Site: brandenburg
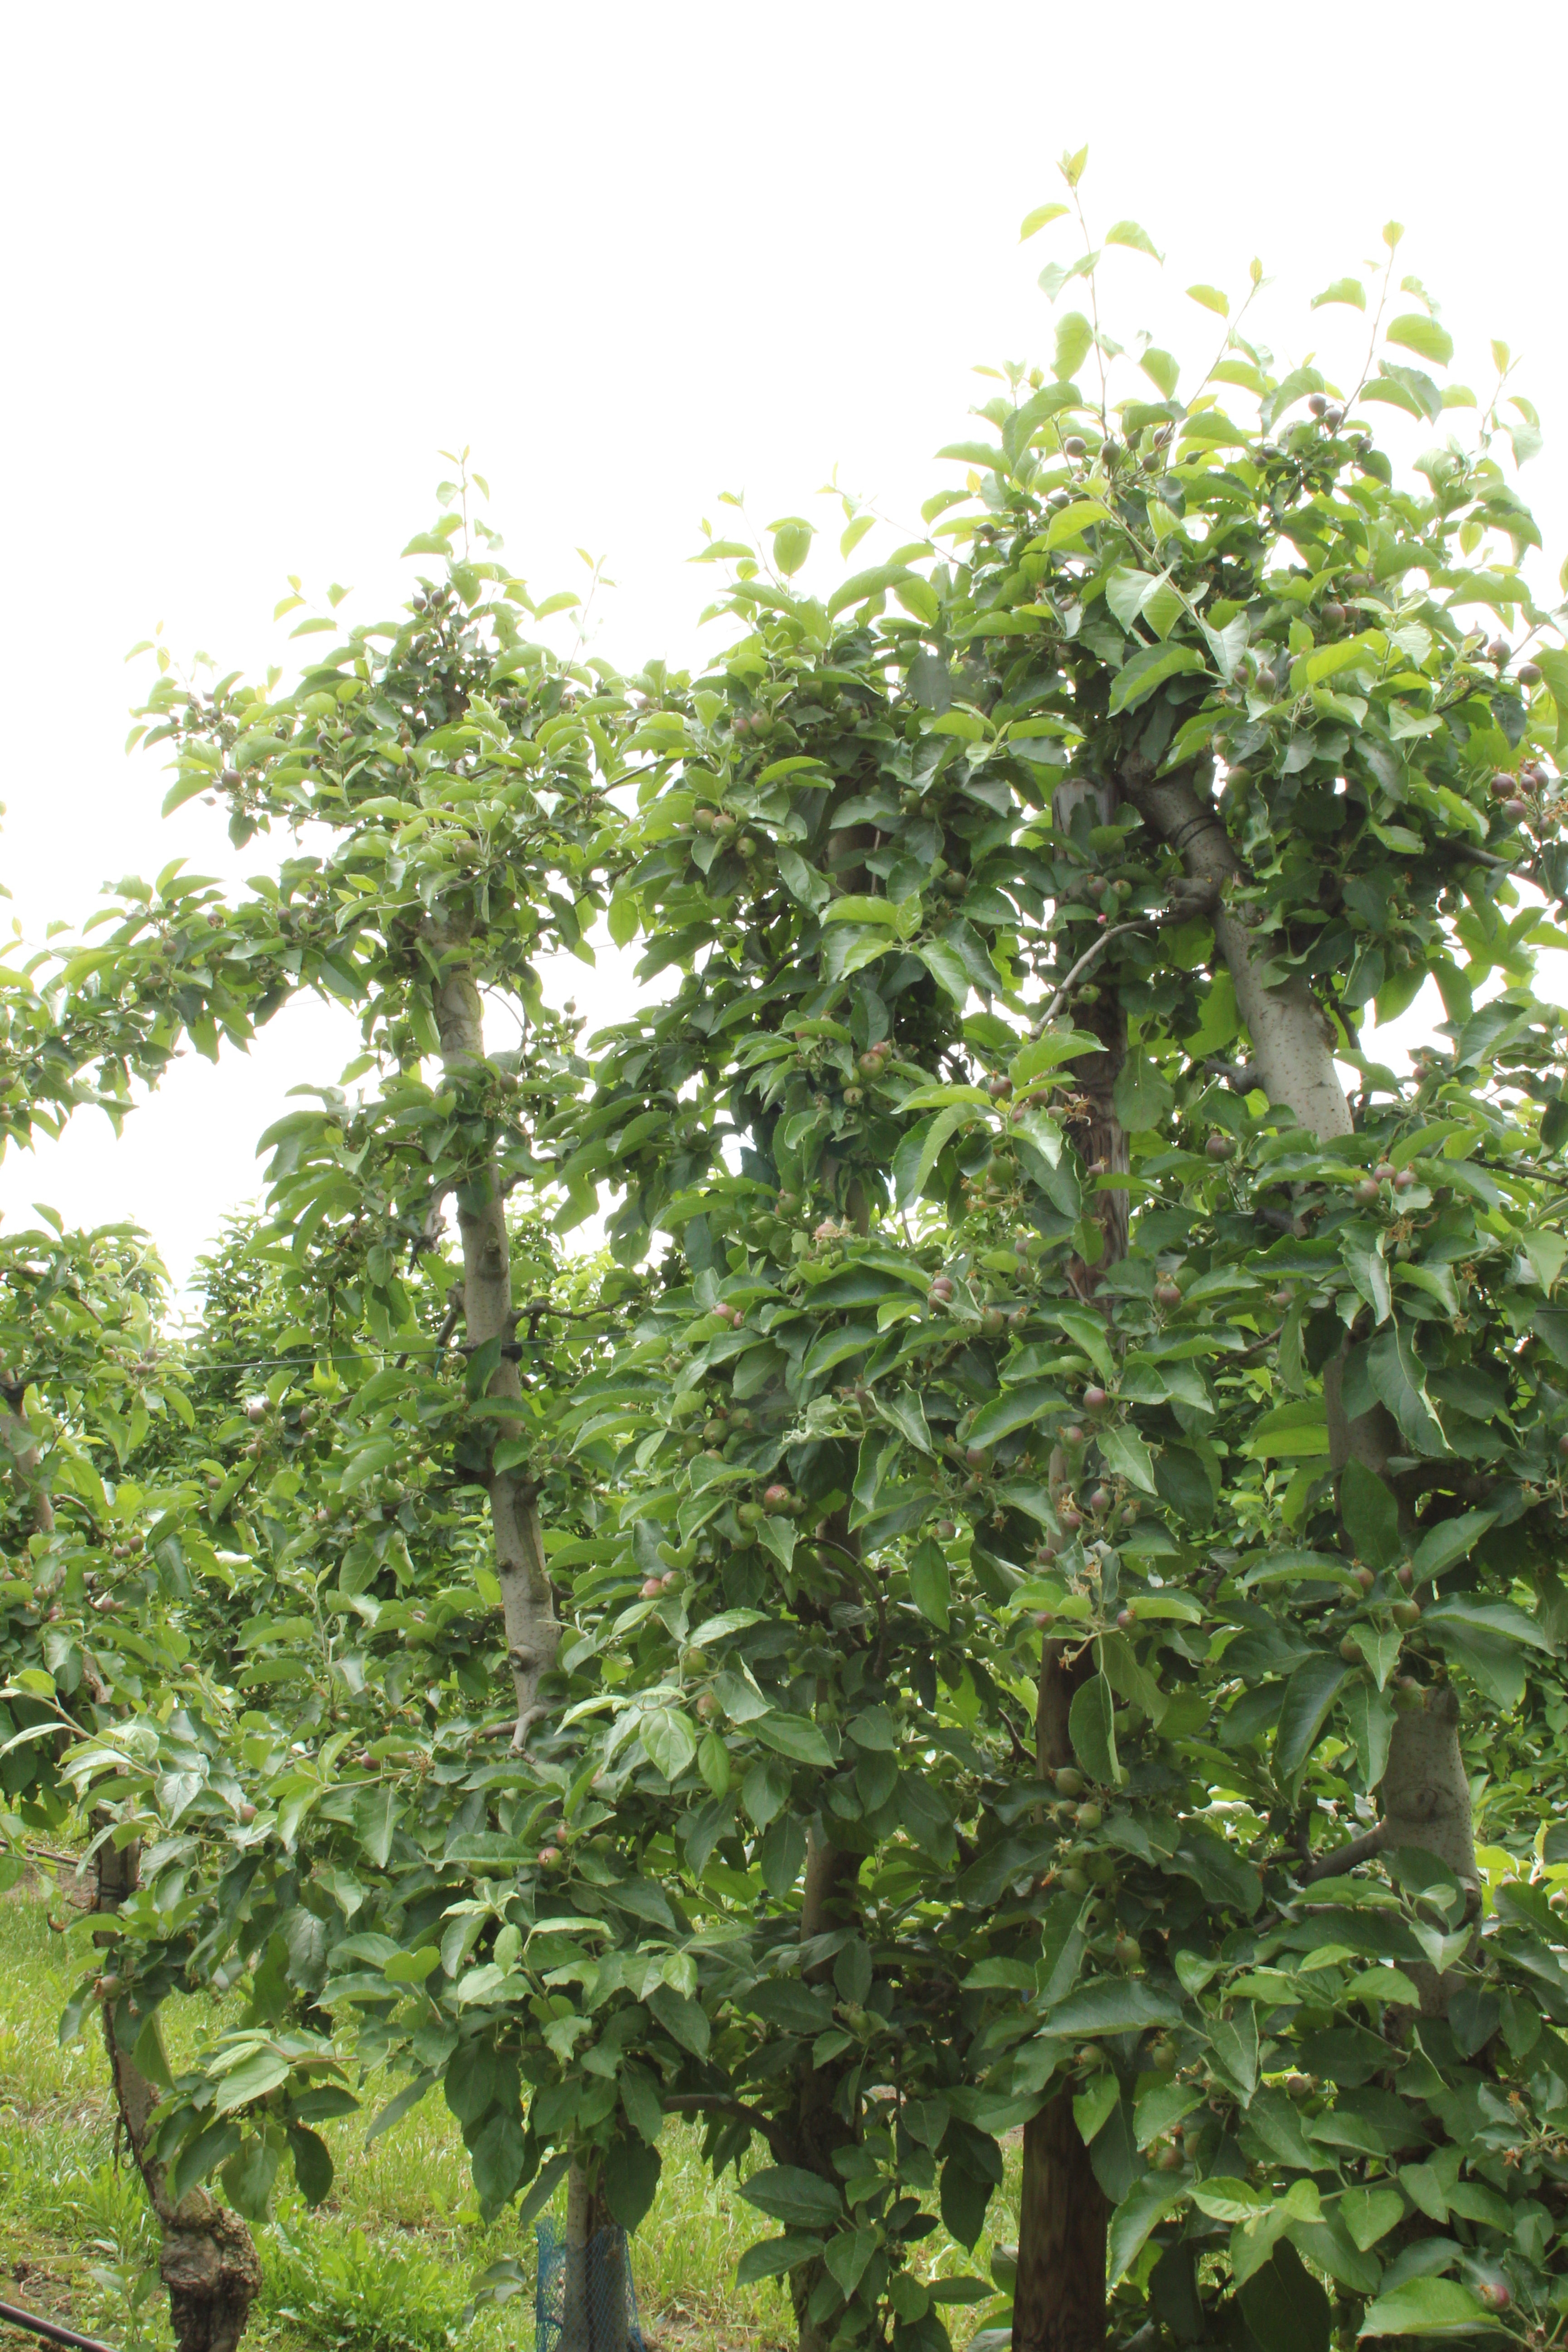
Growth stage (BBCH 72): Development of fruit